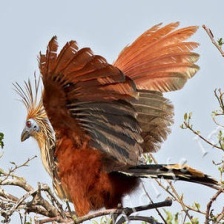
Species: HOATZIN
Scientific name: OPHISTHOCOMUS HOAZIN